Assur ostracon and tablets

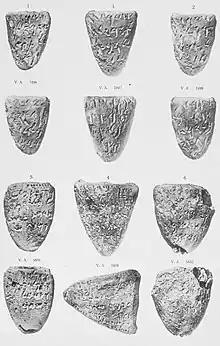
Assur Phoenician tablets

Nine Phoenician inscribed tablets were found during the same expedition. They are also known as KAI 234-236.